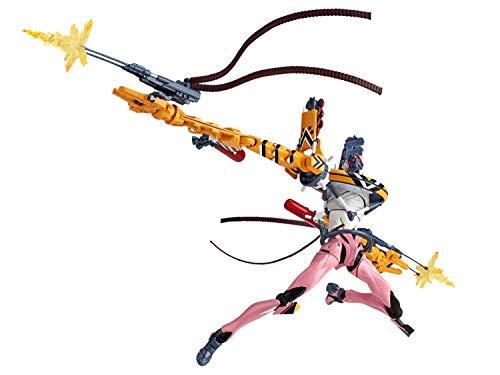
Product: Kaiyodo Revoltech: Evangelion Evolution EV-018 Custom Type-08 Flash Version Action Figure
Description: As seen in the trailer for the newest Evangelion theatrical film.
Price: $93.42
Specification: ProductDimensions:4x1.5x6.3inches|ItemWeight:10.9ounces|ShippingWeight:10.9ounces(Viewshippingratesandpolicies)|ASIN:B07S1TDSLK|Itemmodelnumber:EV018|Manufacturerrecommendedage:15yearsandup